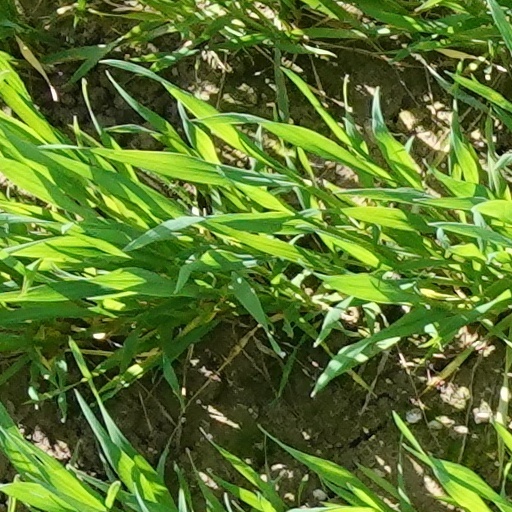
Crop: wheat